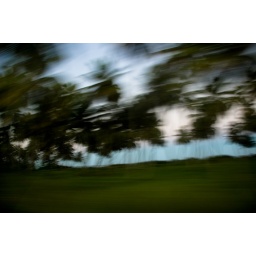
driving 50% over the speed limit through a forest of palm trees